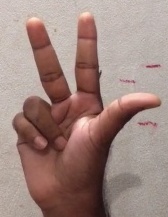
ASL sign: 3